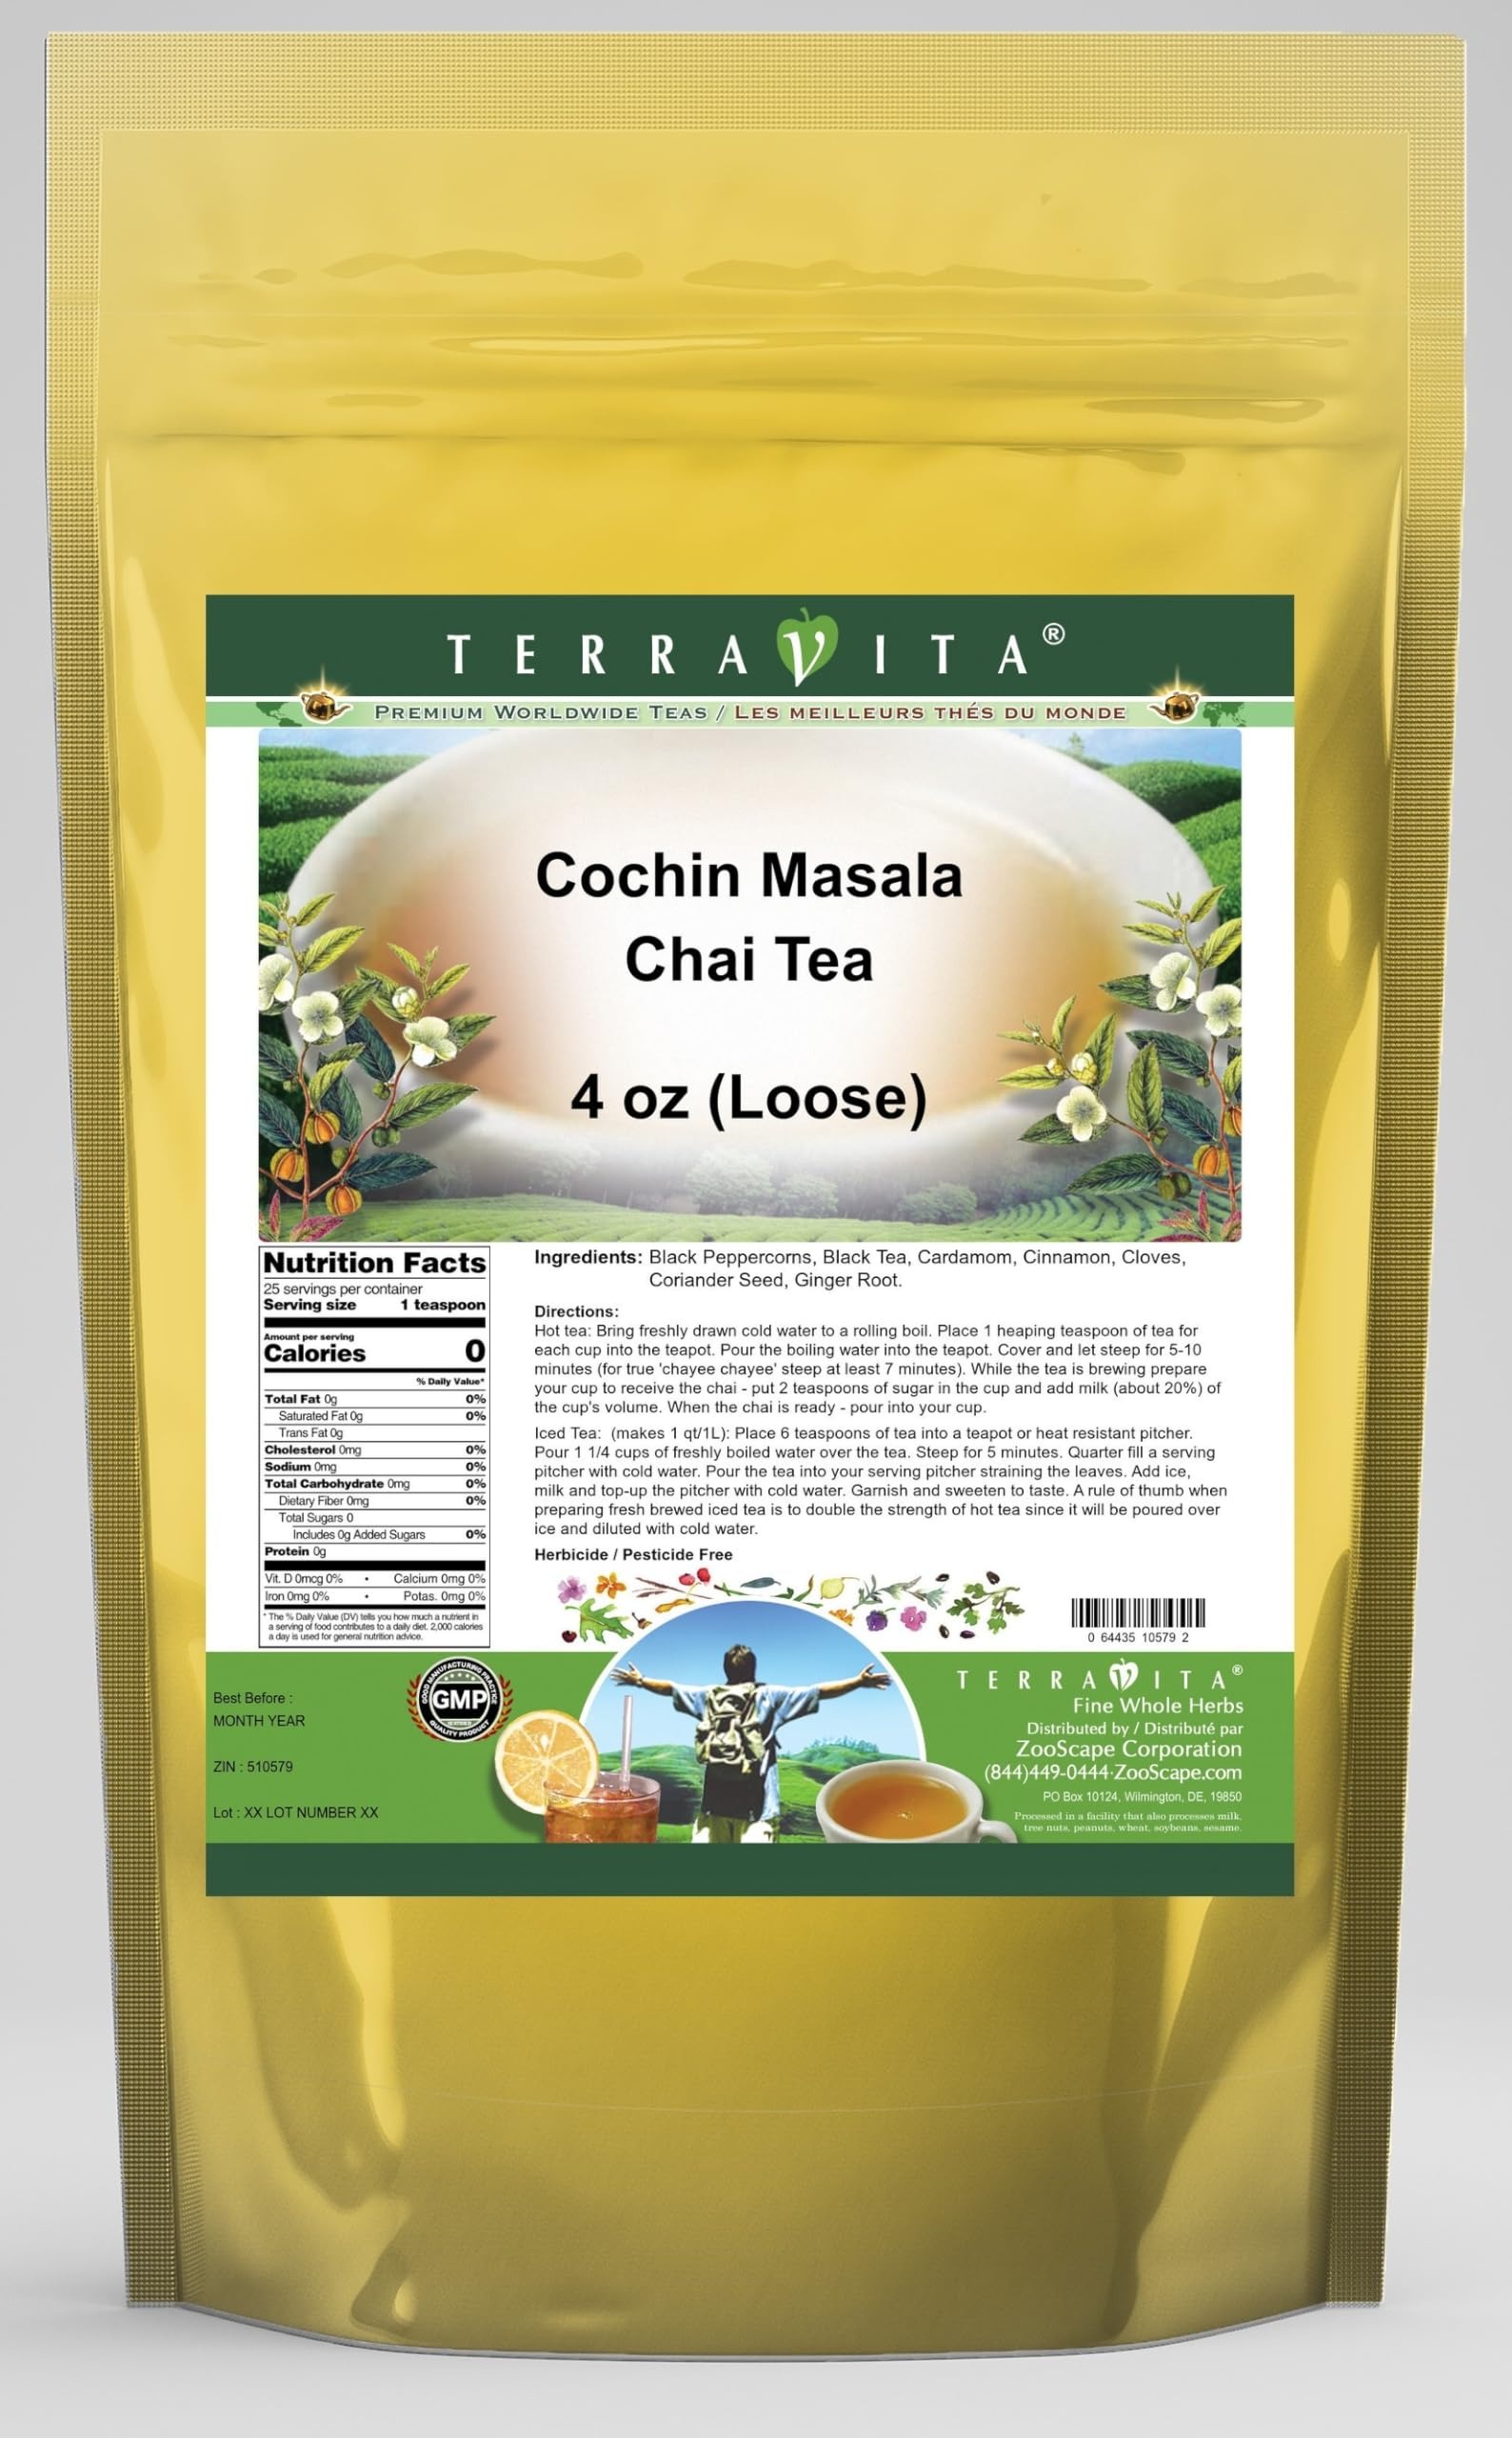
Item Name: Cochin Masala Chai Tea (Loose) (4 oz, ZIN: 510579) - 3 Pack
Bullet Point 1: Cochin Masala Chai Tea (Loose) (4 oz, ZIN: 510579)
Bullet Point 2: No fillers.
Bullet Point 3: Manufacturer: TerraVita
Bullet Point 4: Size: 4 oz
Bullet Point 5: Loose Leaf Herbal Tea - Packed in a convenient upright pouch!
Product Description: Cochin Masala Chai Tea (Loose) (4 oz, ZIN: 510579)<BR><BR>Packaged in the United States in a GMP certified facility (Good Manufacturing Practice).<BR><BR>No fillers.<BR><BR>Manufacturer: TerraVita<BR><BR>Size: 4 oz<BR><BR>Loose Leaf Herbal Tea - Packed in a convenient upright pouch!<BR><BR>Ingredients: Black Peppercorns, Black Tea, Cardamom, Cinnamon, Cloves, Coriander Seed, Ginger Root
Value: 12.0
Unit: Ounce

Price: 85.02